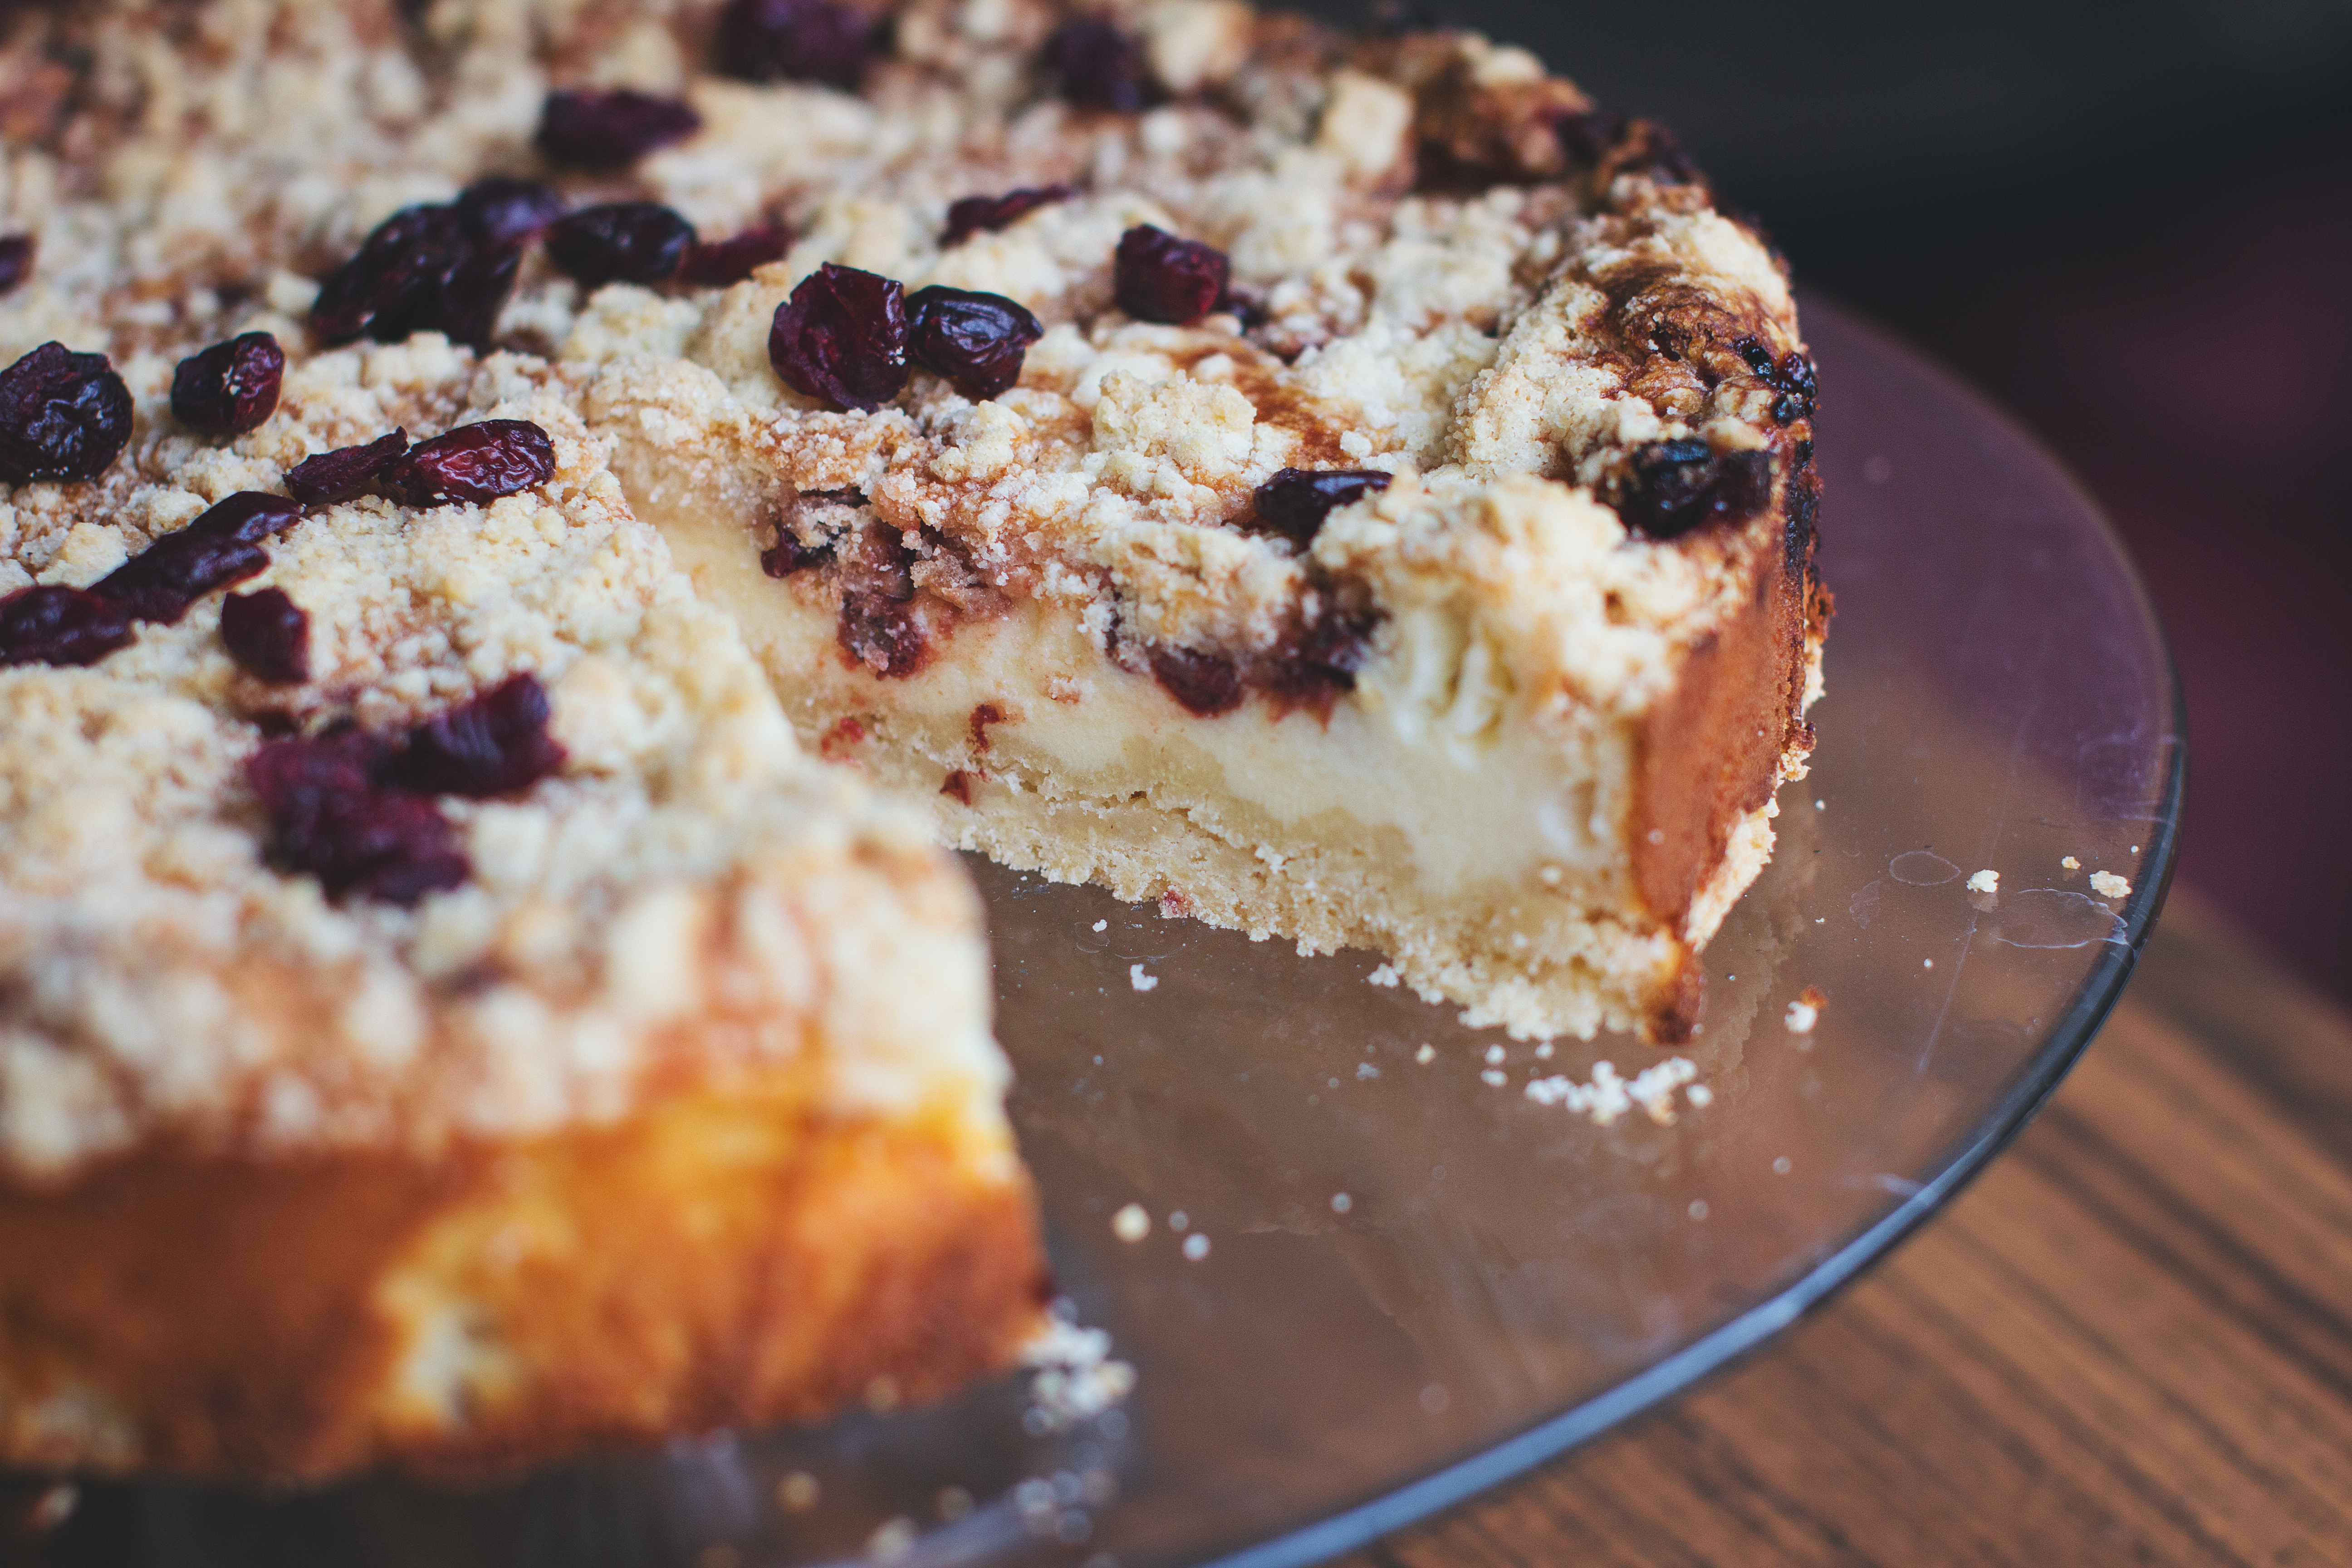
fruit, berry, dish, food, produce, baking, dessert, cuisine, cake, pastry, sweets, cheesecake, baked goods